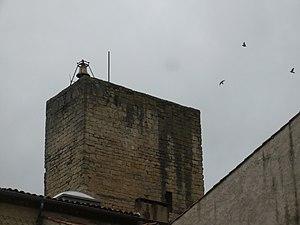
Cet article recense les monuments historiques du département du Tarn, en France, à l'exception des :
Castres est une commune française, unique sous-préfecture du département du Tarn et chef-lieu de l'arrondissement de Castres, en région Occitanie.
Le couvent des Cordeliers de Castres est un monument religieux franciscain construit à partir du xiiiᵉ siècle. Cet édifice est situé dans la ville de Castres, dans le Tarn.